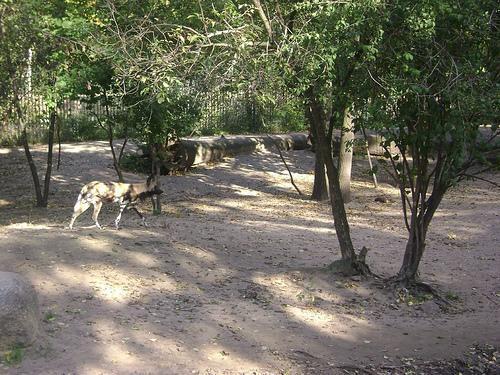
African_hunting_dog